Battle of Chrysopolis

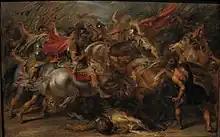
The battle of Constantine and Licinius by Peter Paul Rubens, 17th century.

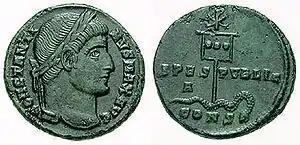
A coin of Constantine (c. 337) showing a depiction of his Labarum standard spearing a serpent.

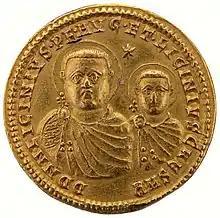
Licinius and his son, depicted with haloes, on a gold coin

The Battle of Chrysopolis was fought on 18 September 324 at Chrysopolis (modern Üsküdar), near Chalcedon (modern Kadıköy), between the two Roman emperors Constantine I and Licinius. The battle was the final encounter between the two emperors. After his navy's defeat in the Battle of the Hellespont, Licinius withdrew his forces from the city of Byzantium across the Bosphorus to Chalcedon in Bithynia. Constantine followed, and won the subsequent battle. This left Constantine as the sole emperor, ending the period of the Tetrarchy.